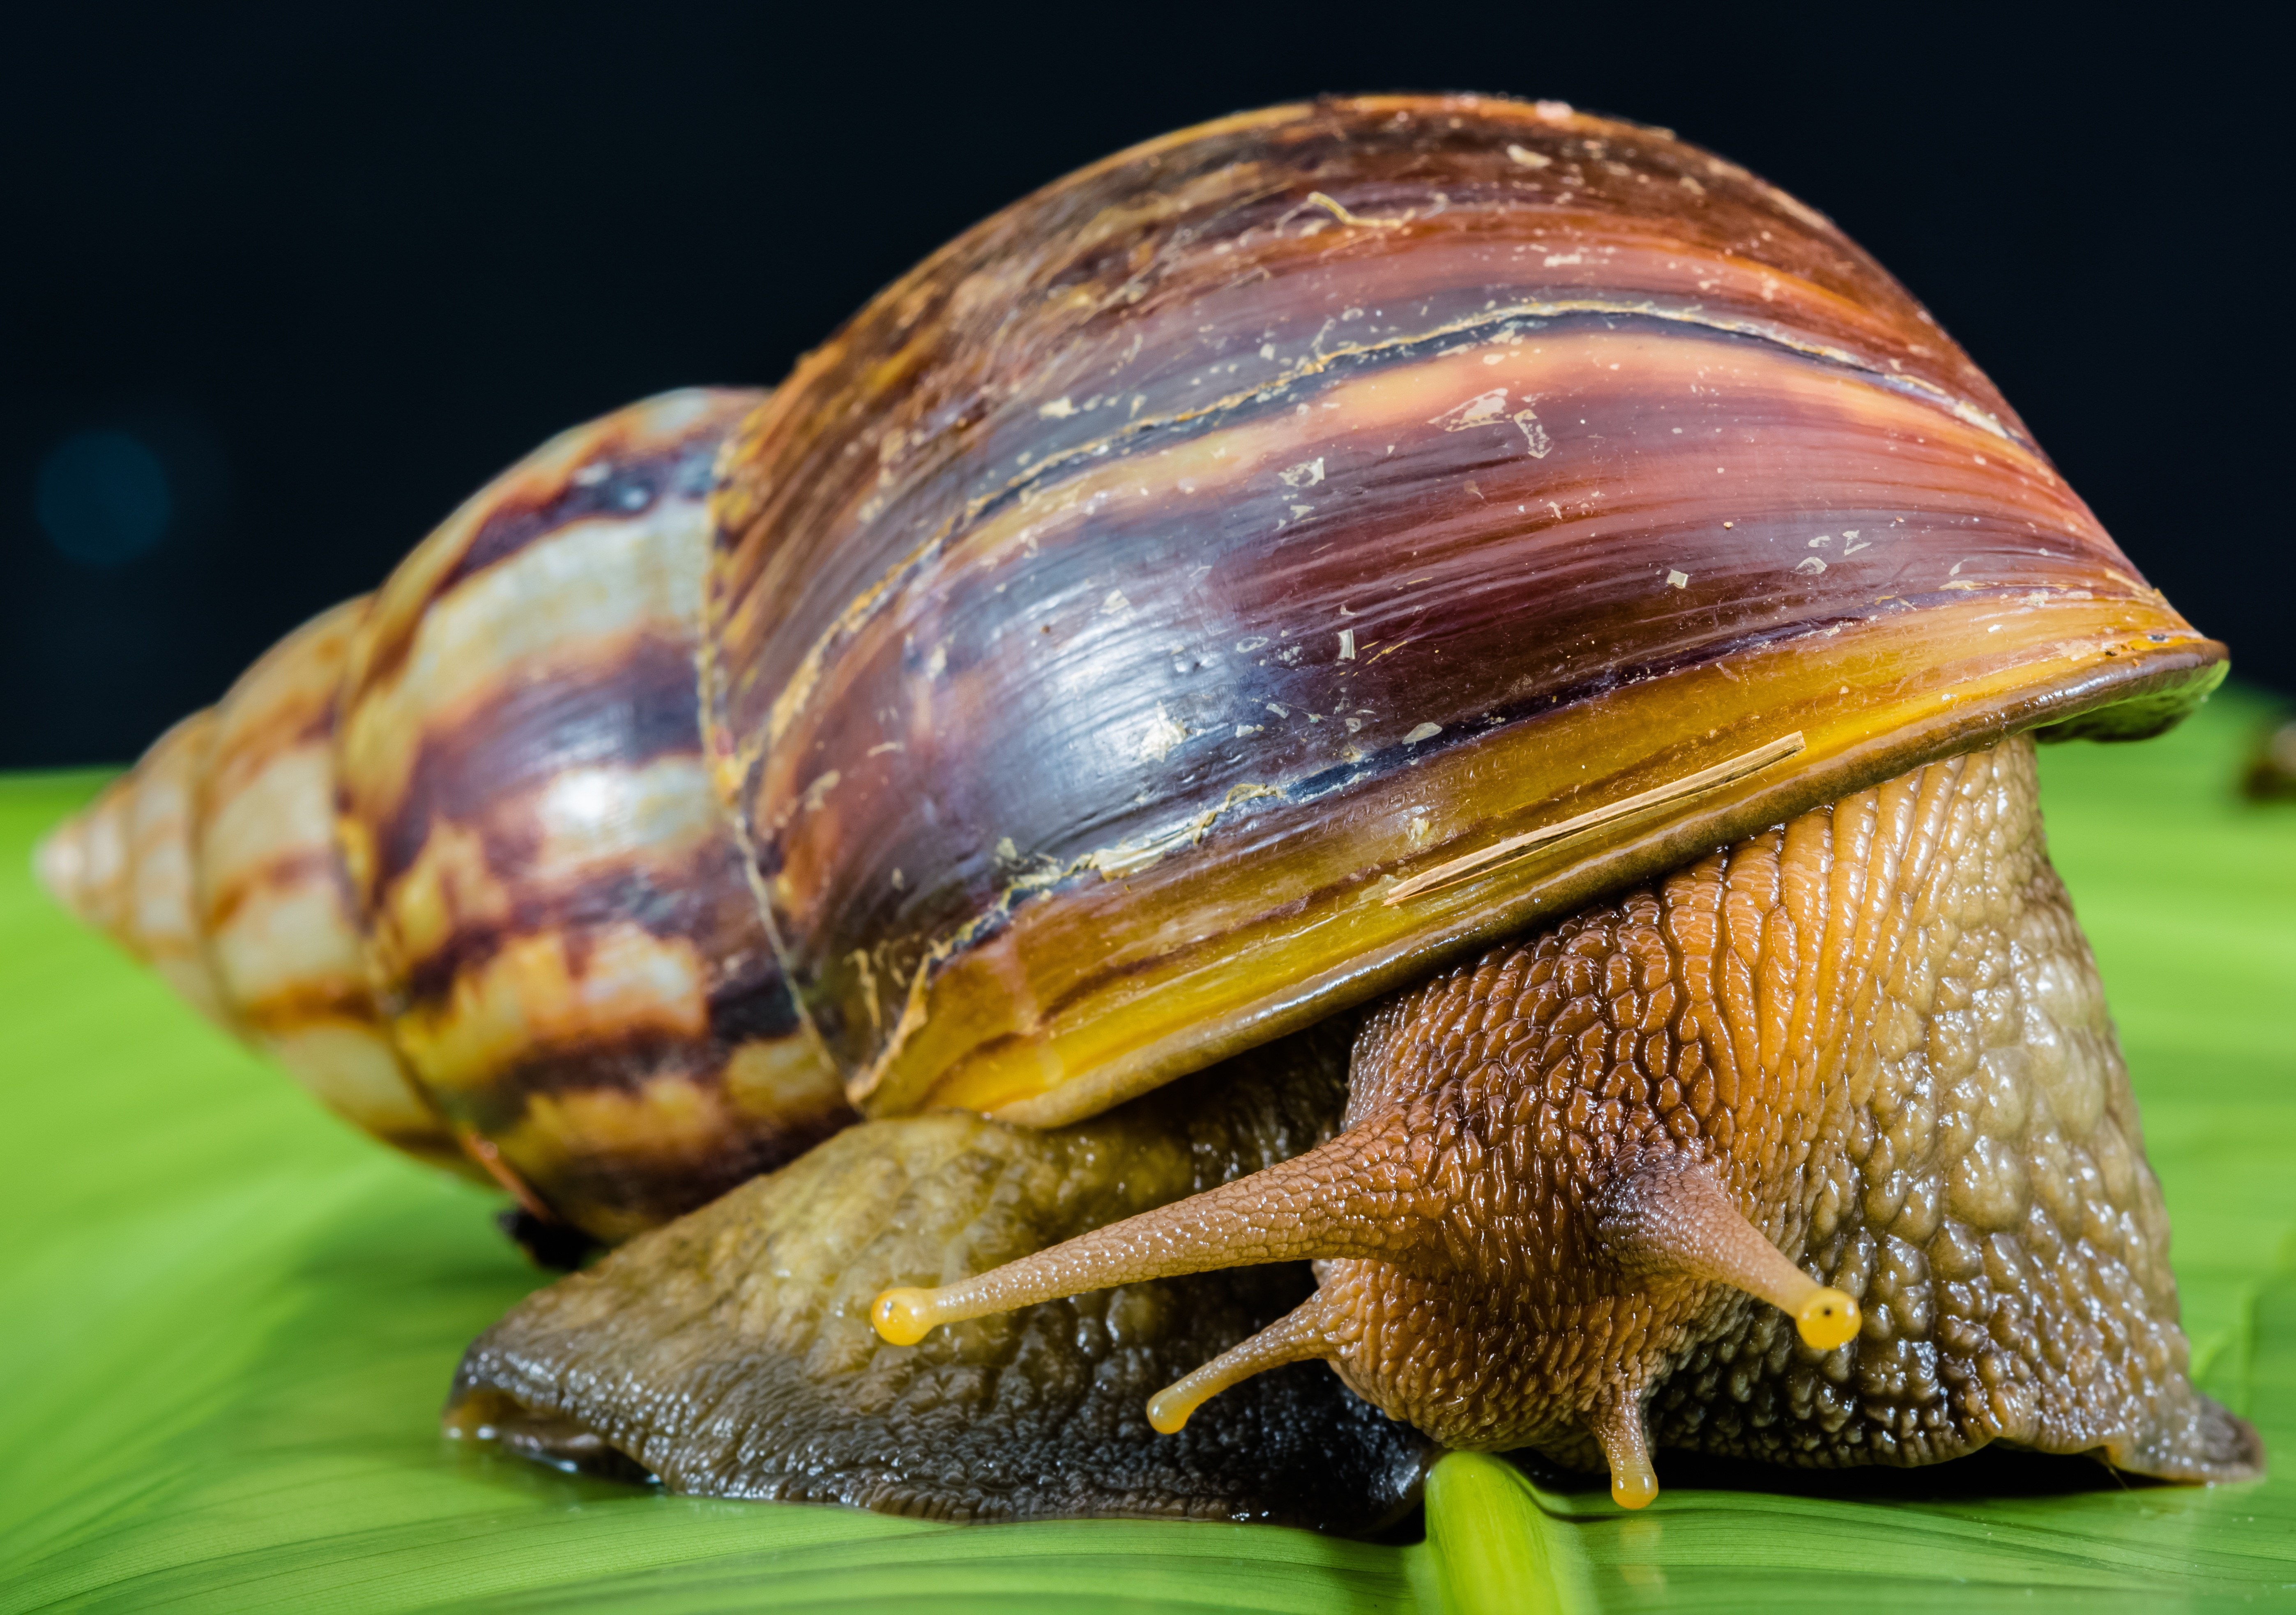
fauna, invertebrate, close up, mollusk, snail, slimy, reptiles, escargot, molluscs, schnecken, macro photography, sea snail, land snail, marine biology, snails and slugs